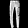
Label: Trouser